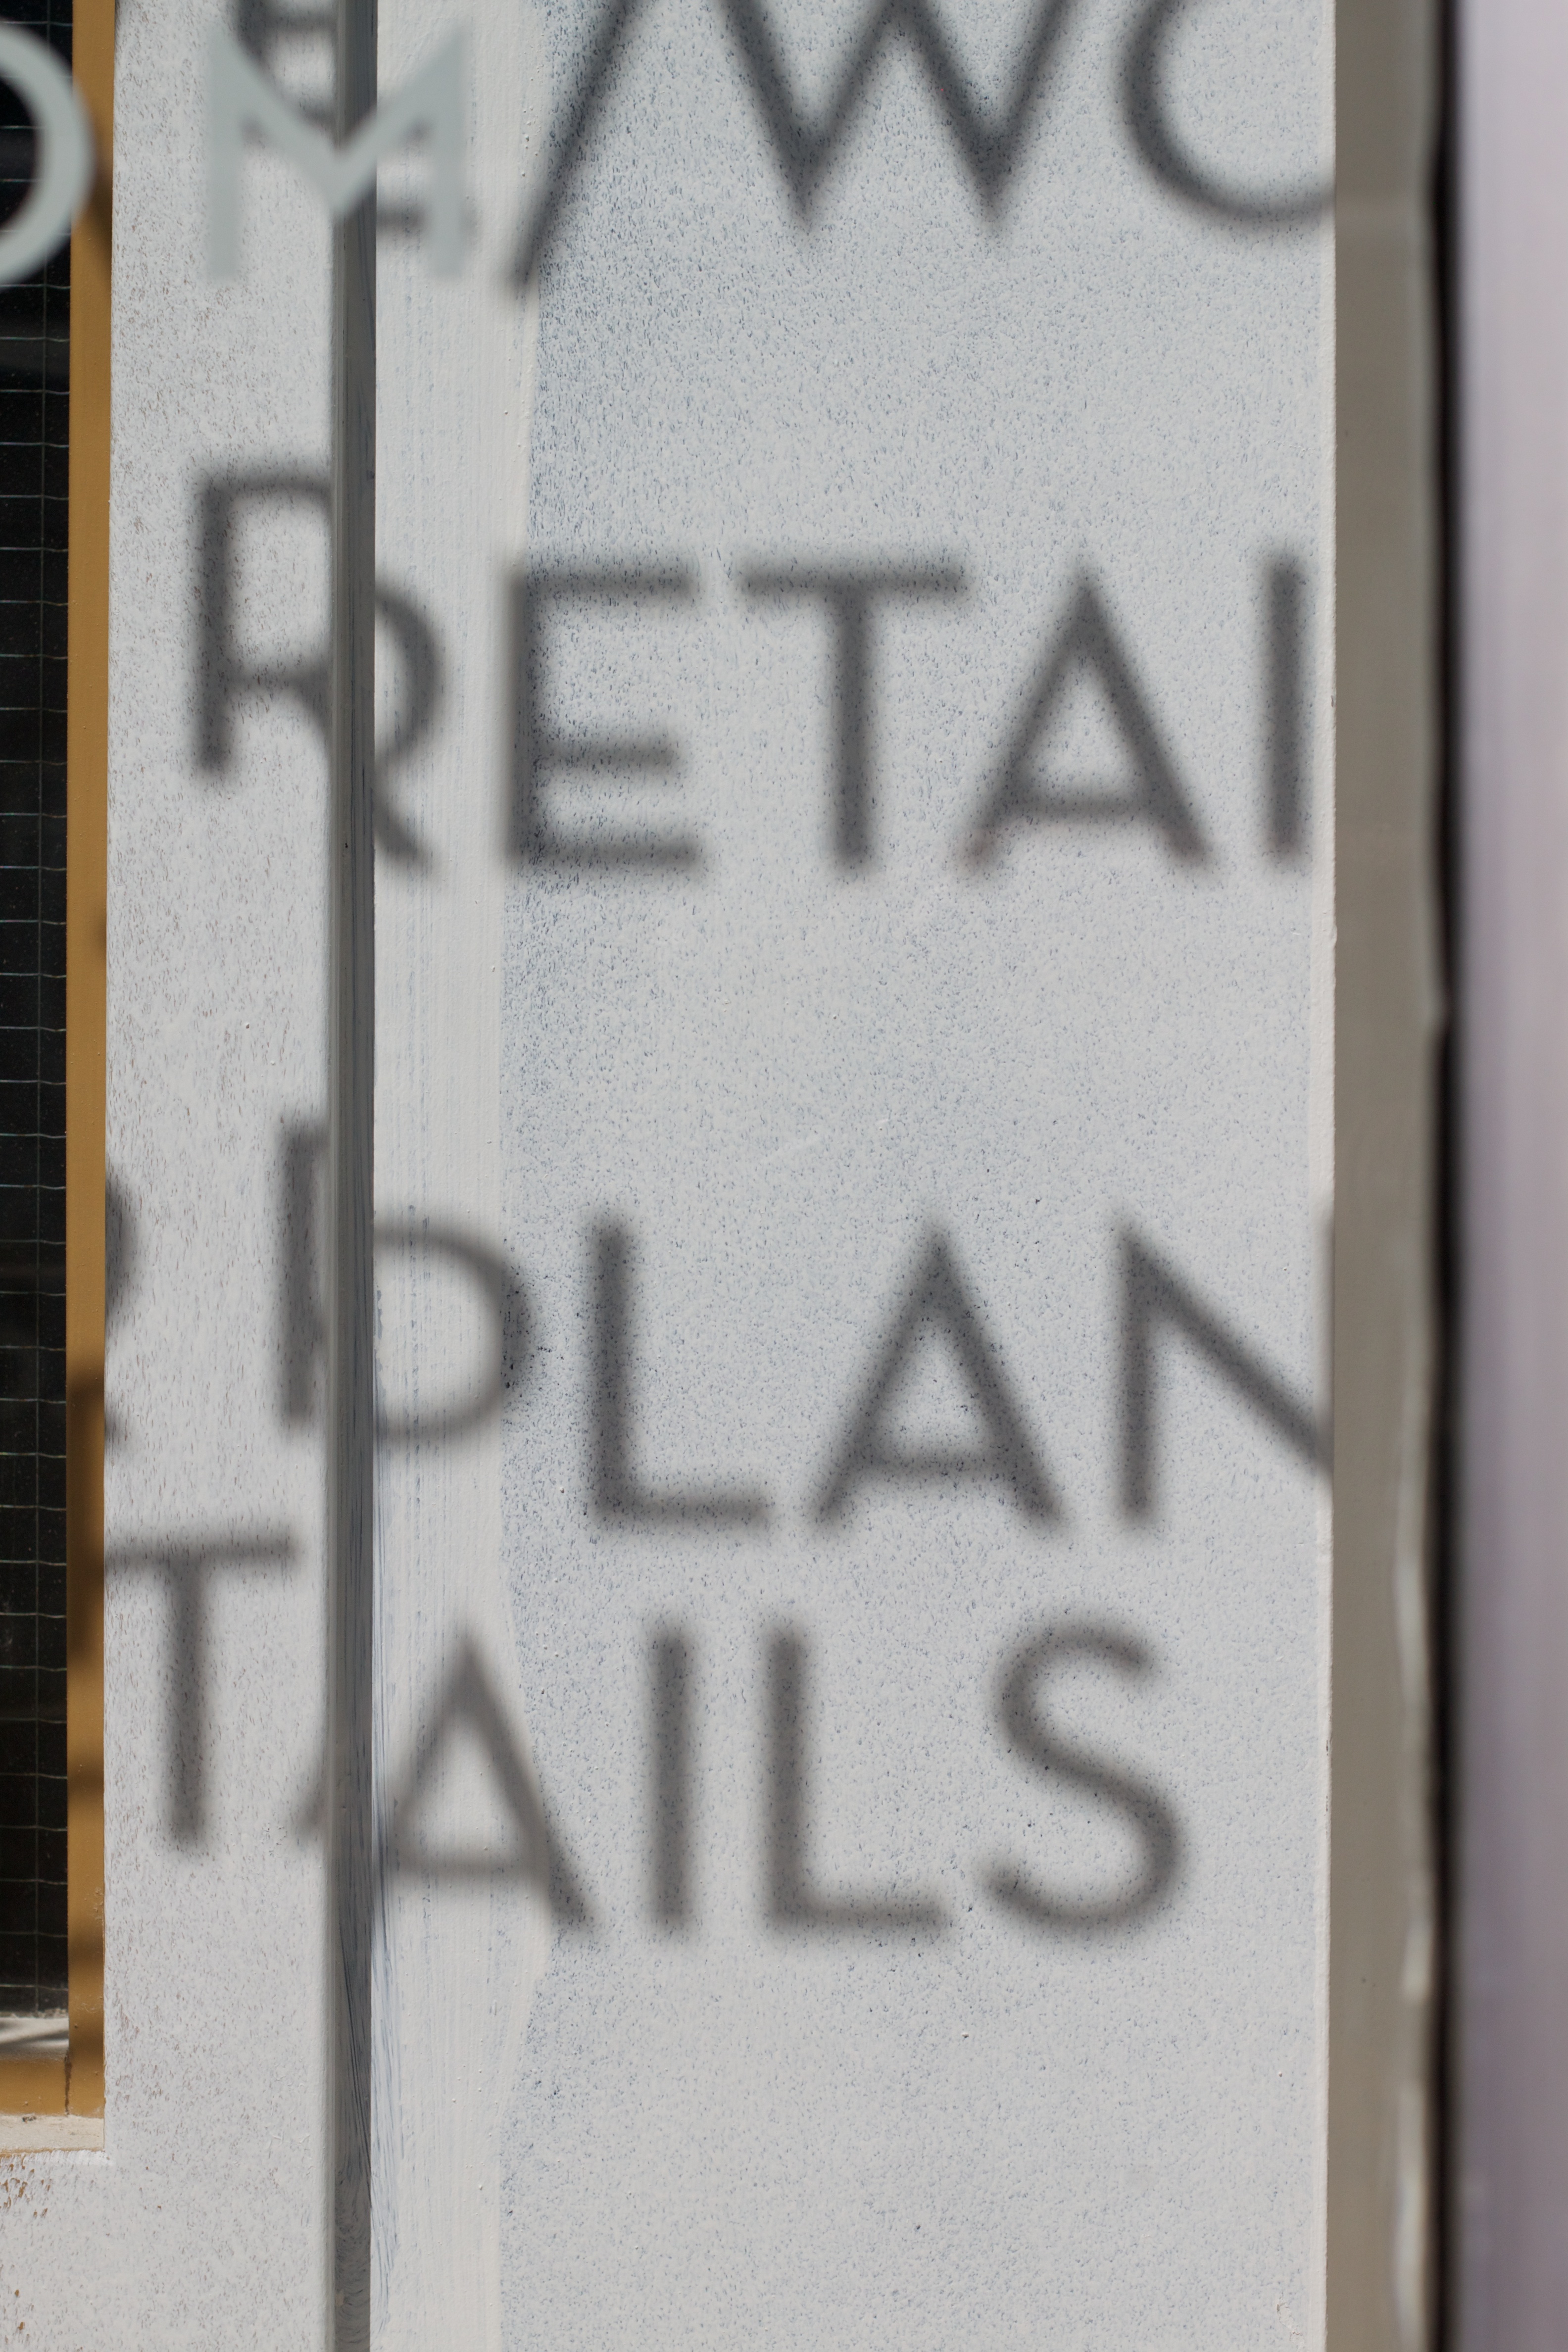
white, number, sign, street sign, signage, font, shape, odyssey, personal computer hardware, vehicle registration plate, house numbering